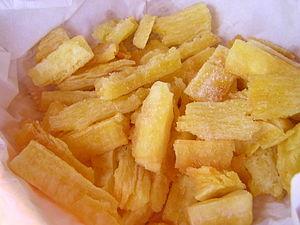
Saint-Laurent-du-Maroni, appelé simplement Saint-Laurent, est une commune française située dans le département de la Guyane. En 2010, elle est la deuxième commune la plus peuplée de Guyane après Cayenne.